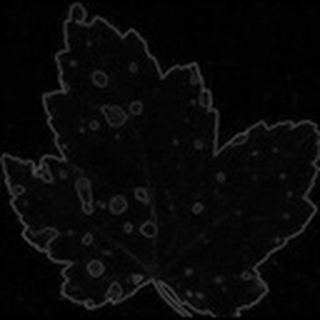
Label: cotton_target_spot